Sophie Capewell

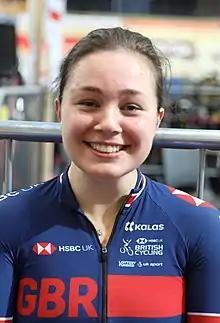
Capewell in 2019

Sophie Ellen Capewell (born 4 September 1998) is a British professional racing cyclist. She won a gold medal at the 2024 Summer Olympics in the team sprint. She was also a member of the British trio who became world champions in the team sprint at the 2024 UCI Track Cycling World Championships.